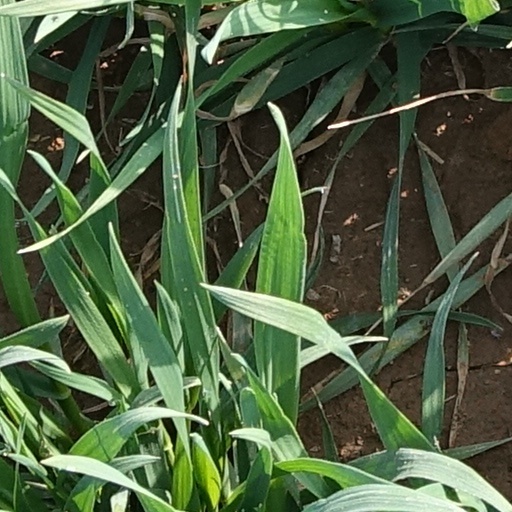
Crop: wheat